Alexander of Hales

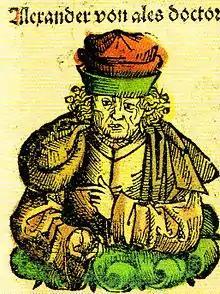
Doctor Alexander of (H)ales (1493)

Alexander was said to have been among the earliest scholastics to engage with Aristotle's newly translated writings. Between 1220 and 1227, he wrote "Glossa in quatuor libros Sententiarum Petri Lombardi" ("A Gloss on the Four Books of the Sentences of Peter Lombard") (composed in the mid-12th century), which was particularly important because it was the first time that a book other than the Bible was used as a basic text for theological study. This steered the development of scholasticism in a more systematic direction, inaugurating an important tradition of writing commentaries on the "Sentences" as a fundamental step in the training of master theologians.